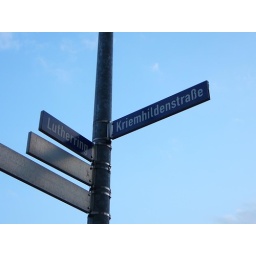
The summary of Worms in street signs